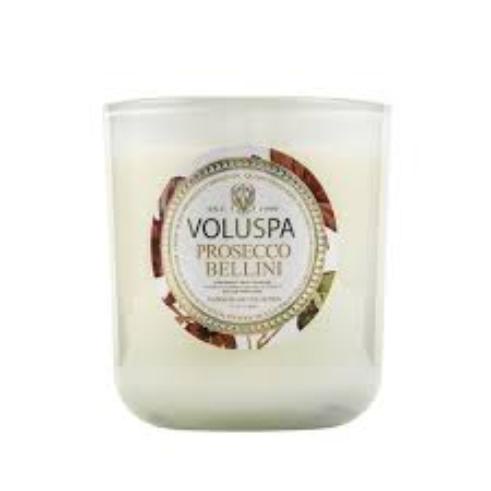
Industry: Necessities